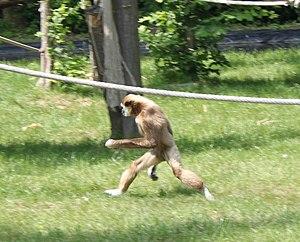
Le Gibbon à mains blanches, ou Gibbon lar, est une espèce de singes de la famille des Hylobatidae, couramment appelés gibbons.